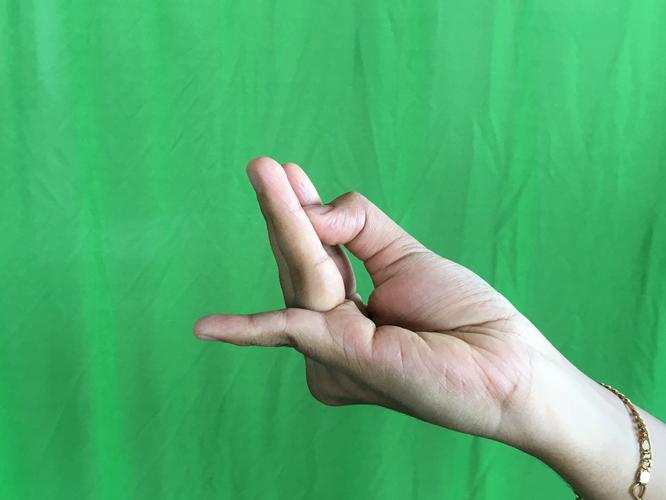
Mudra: Chaturam
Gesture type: single_hand